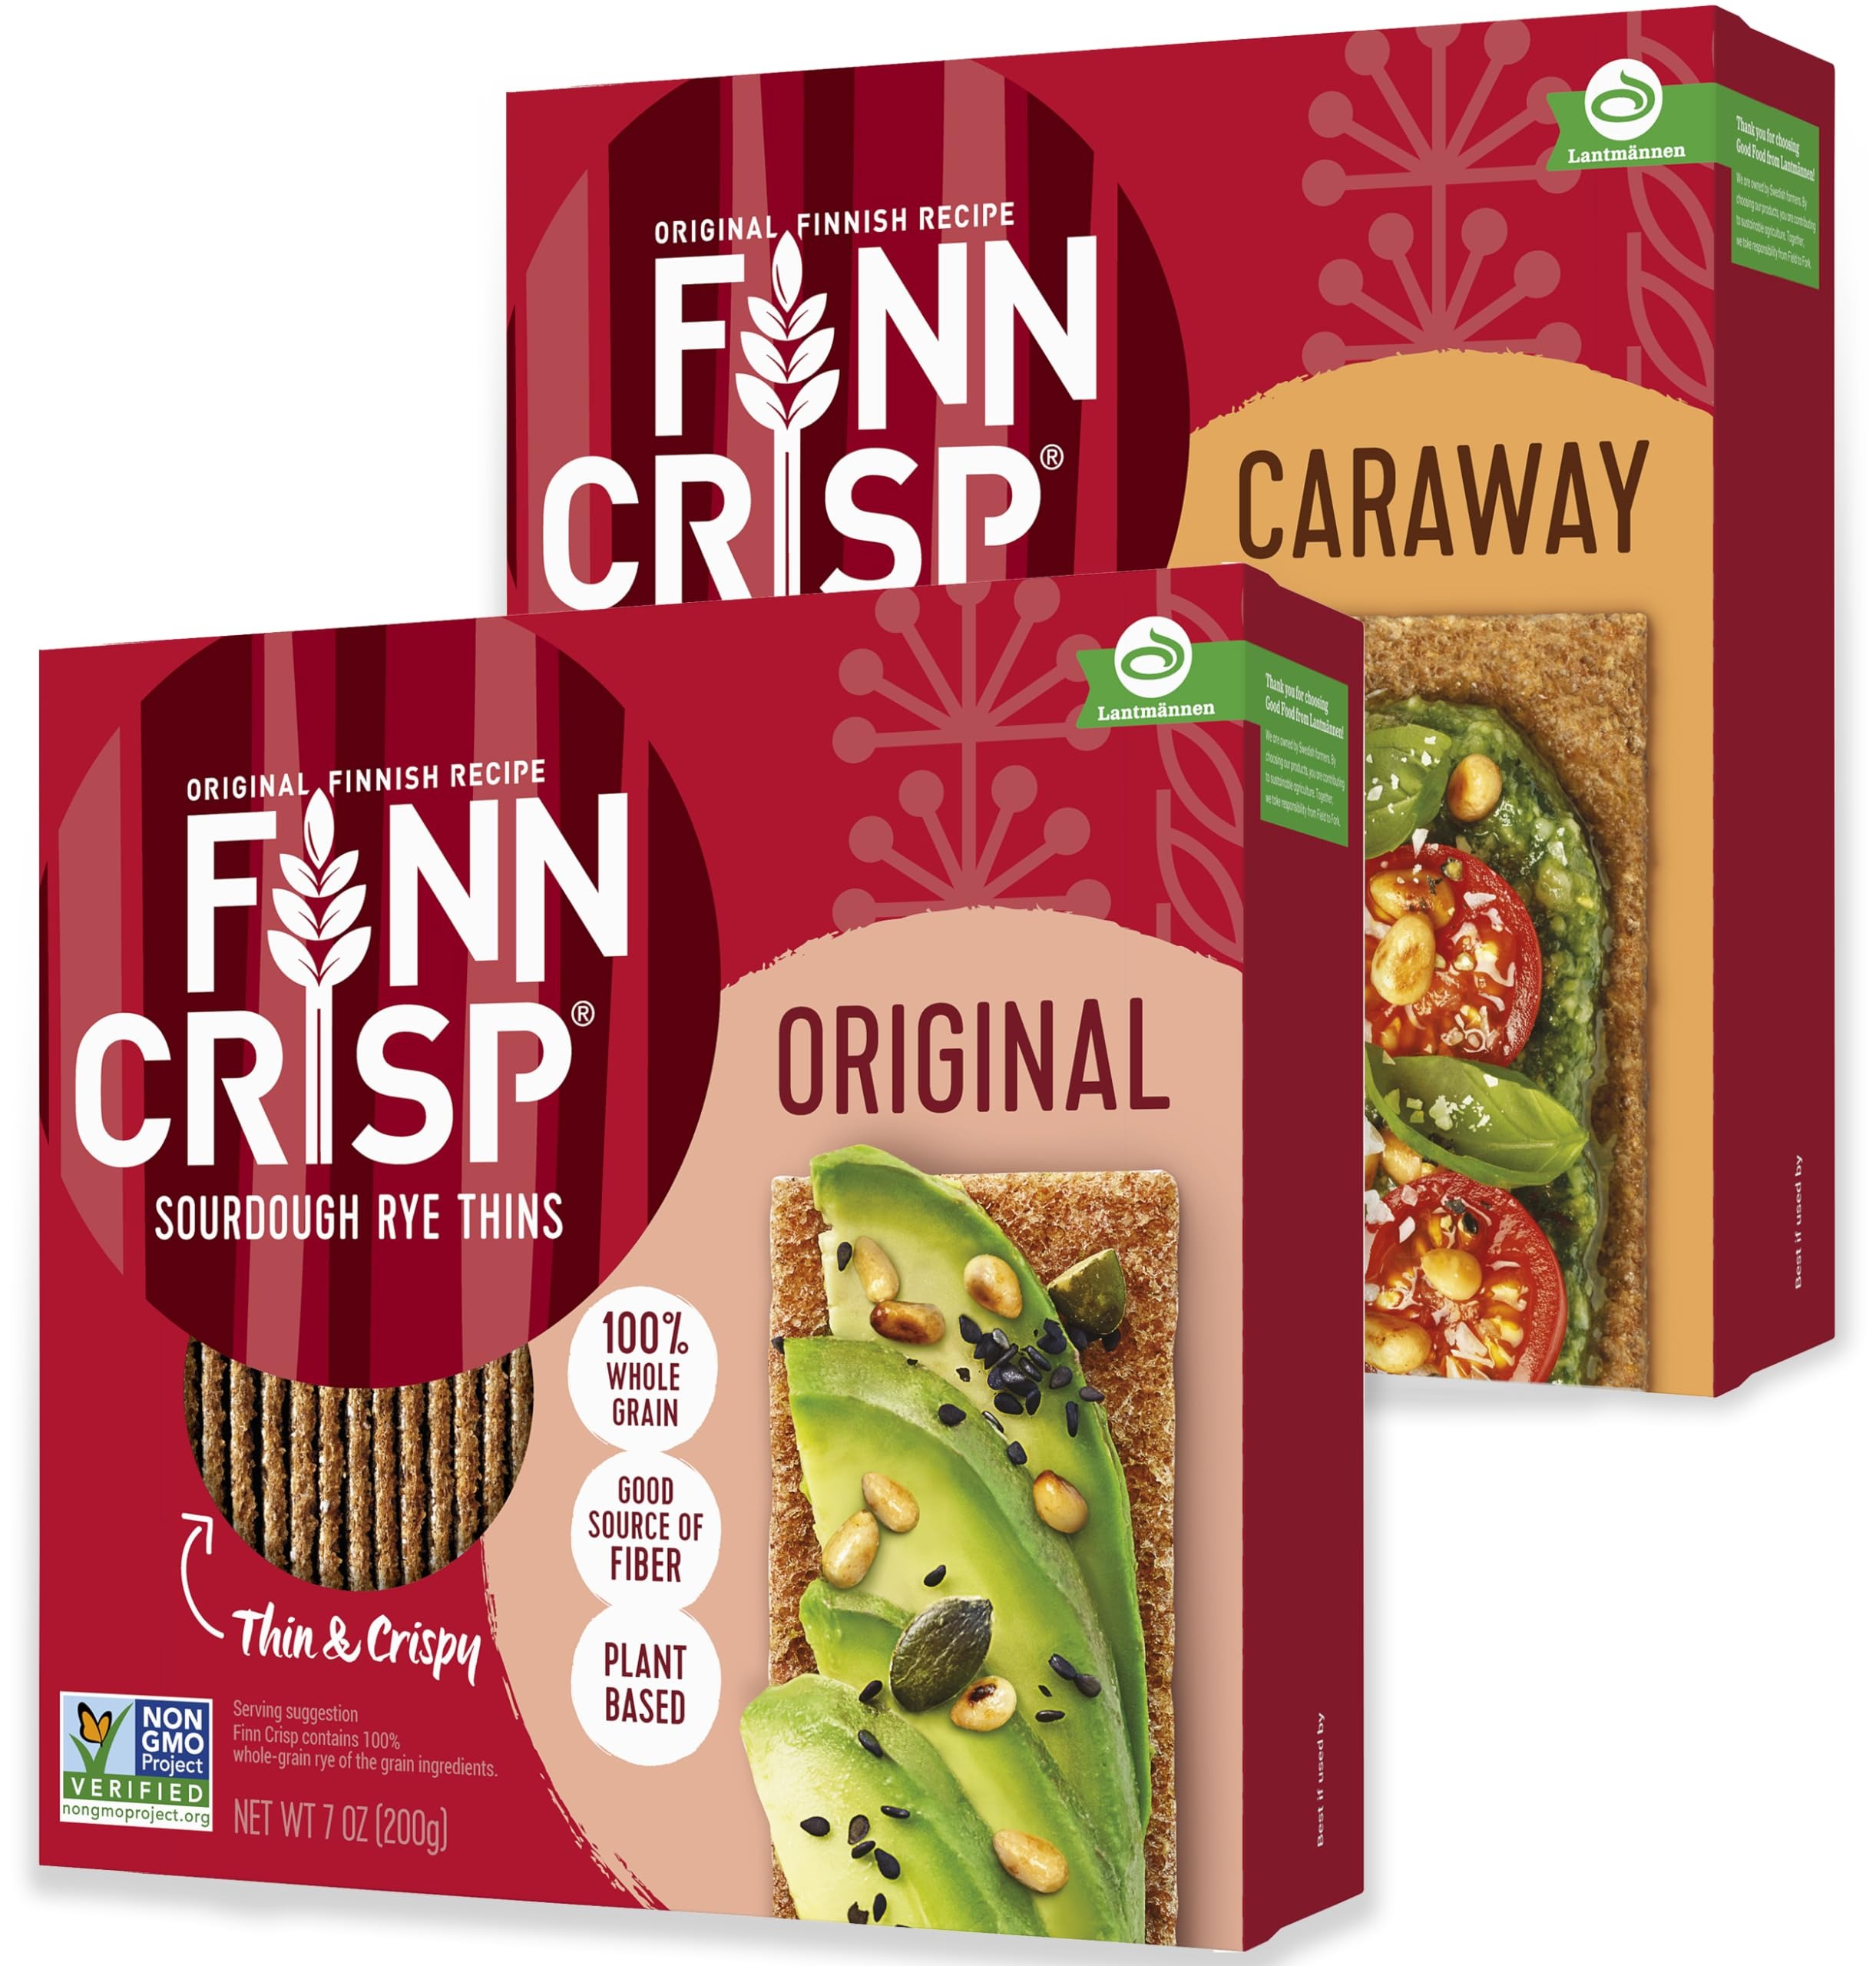
Item Name: Finn Crisps Rye Crispbread Variety Pack | Multipack of Authentic Finnish Sourdough Crispbread | Caraway and Original Rye Crackers by Finn Crisp [2 Boxes of 7oz]
Bullet Point 1: ASSORTED WHOLEGRAIN CRACKERS: Try two wholesome varieties of our famous rye bread crackers- Original & Caraway. Both are fresh, crunchy and low carb crackers, with slight variations: Original- the classic wholegrain rye crisp cracker and Caraway- a touch of caraway adding an anise-like flavor to the original version. Finn Crisps are ideal as charcuterie crackers, on the go snacks or bread substitutes
Bullet Point 2: LOW CALORIE, HIGH FIBER: Feel satisfied without the guilt! Packed with fiber, Finn Crisps crispbreads are a smart choice if you’re watching your calories. Whether you're following a low-fat, low-carb, low-sugar, keto, or vegan diet, these versatile crackers will keep you feeling full and satisfied, and give your tastebuds a good time too! See below for a range of topping ideas that will make every diet-friendly meal with Finn Crisp also a delicious one.
Bullet Point 3: SO VERSATILE: The different ways to enjoy Finn Crisps are endless! Start with a fresh, crunchy crispbread cracker: Original Rye or Caraway. Next, add your favorite spread of protein: smoked salmon, avocado, hummus, peanut butter, hard or soft cheeses, cold meat or tinned fish. Finally, top it off with some fresh herbs or fruit or veg for garnish: fresh parsley, spinach, cucumber, radish, red onion, grilled nectarines, blueberries or fruit preserves. Mix and match and enjoy!
Bullet Point 4: MADE IN FINLAND: Baked with sourdough and whole grain rye flour, we prepare these rye thins in Finland using traditional Nordic recipes and techniques. We keep things as simple as possible with no additives, trans fat or GMO, and minimal sugar or salt, just like our ancestors have been doing for years. Our siljan rye crackers are fat free, sugar free and cholesterol free and also certified Kosher.
Bullet Point 5: FINN CRISP: After years of rye flour and crispbread production, the Finn Crisp brand was officially established and launched at the Helsinki Summer Olympics. We produce our wholegrain rye crispbreads, favorite staples in every Finnish home, with simple, pure ingredients and authentic Finnish baking traditions and recipes.
Product Description: Finn Crisps Rye Crispbread Variety Pack | Multipack of Authentic Finnish Sourdough Crispbread | Caraway and Original Rye Crackers by Finn Crisp [2 Boxes of 7oz]
Value: 14.0
Unit: Ounce

Price: 16.95